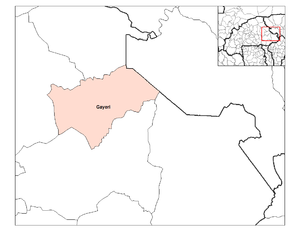
La Komondjari ou Komandjoari est une des 45 provinces du Burkina Faso située dans la région Est.